George William Chafer

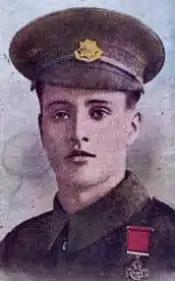

George William Chafer VC (16 April 1894 – 1 March 1966) was an English recipient of the Victoria Cross, the highest and most prestigious award for gallantry in the face of the enemy that can be awarded to British and Commonwealth forces.